Farnsworth–Munsell 100 hue test

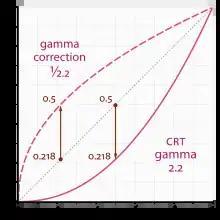
Standardized curves for common display gamma settings.

Illuminants are unique location to location across the globe, however several types of illuminant have been standardized by the CIE. Illuminants types D65 and D50 are acceptable for use, however D50 illuminant is suggested for a calibrated and accurate color vision test result. Use of different illuminant can sway results in a significant manner due to the spectral power distribution of alternate sources and their incident effect on how displayed information is processed by the human visual system. Illuminants containing varying concentrations of differing wavelength intensity light skews the representation of color on the screen in a manner that would cause the eye to mismatch color patches. In combination with the spatial acuity function of the human visual system, illumination plays a significant role in the color accuracy of a display.